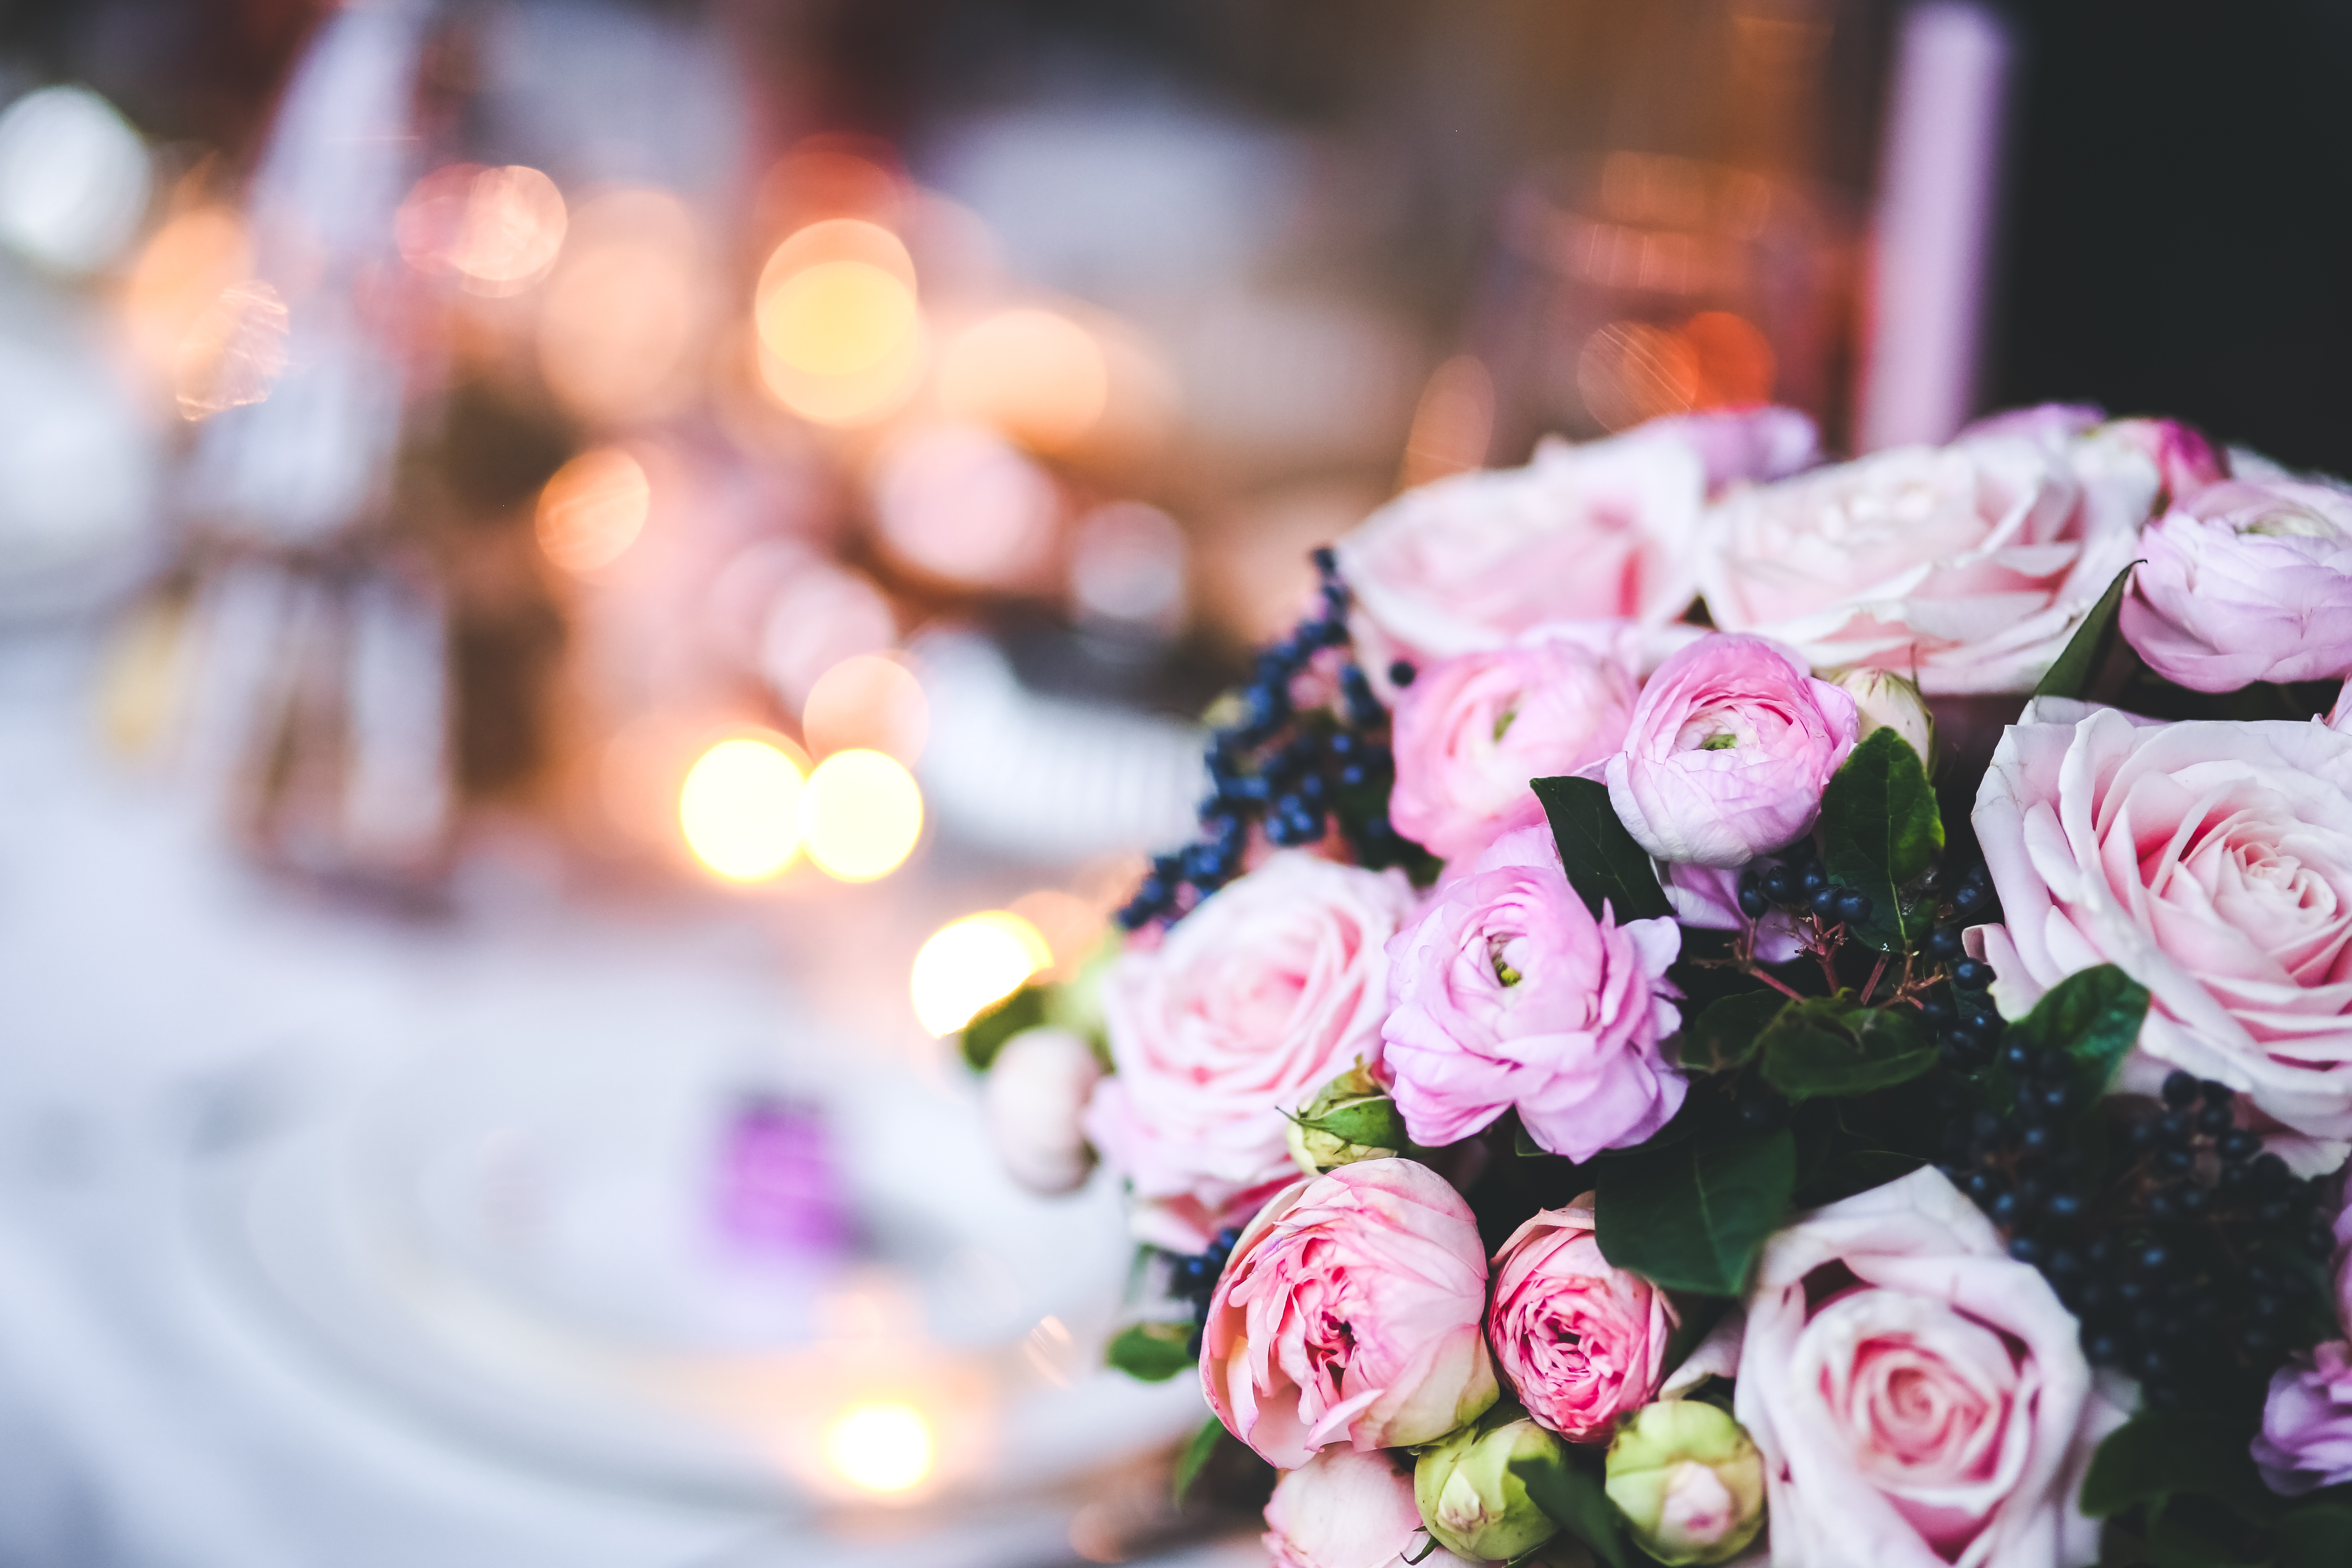
blossom, plant, flower, petal, bloom, bouquet, macro, pink, wedding, flora, flowers, close up, ceremony, floristry, flower bouquet, floral design, centrepiece, flower arranging